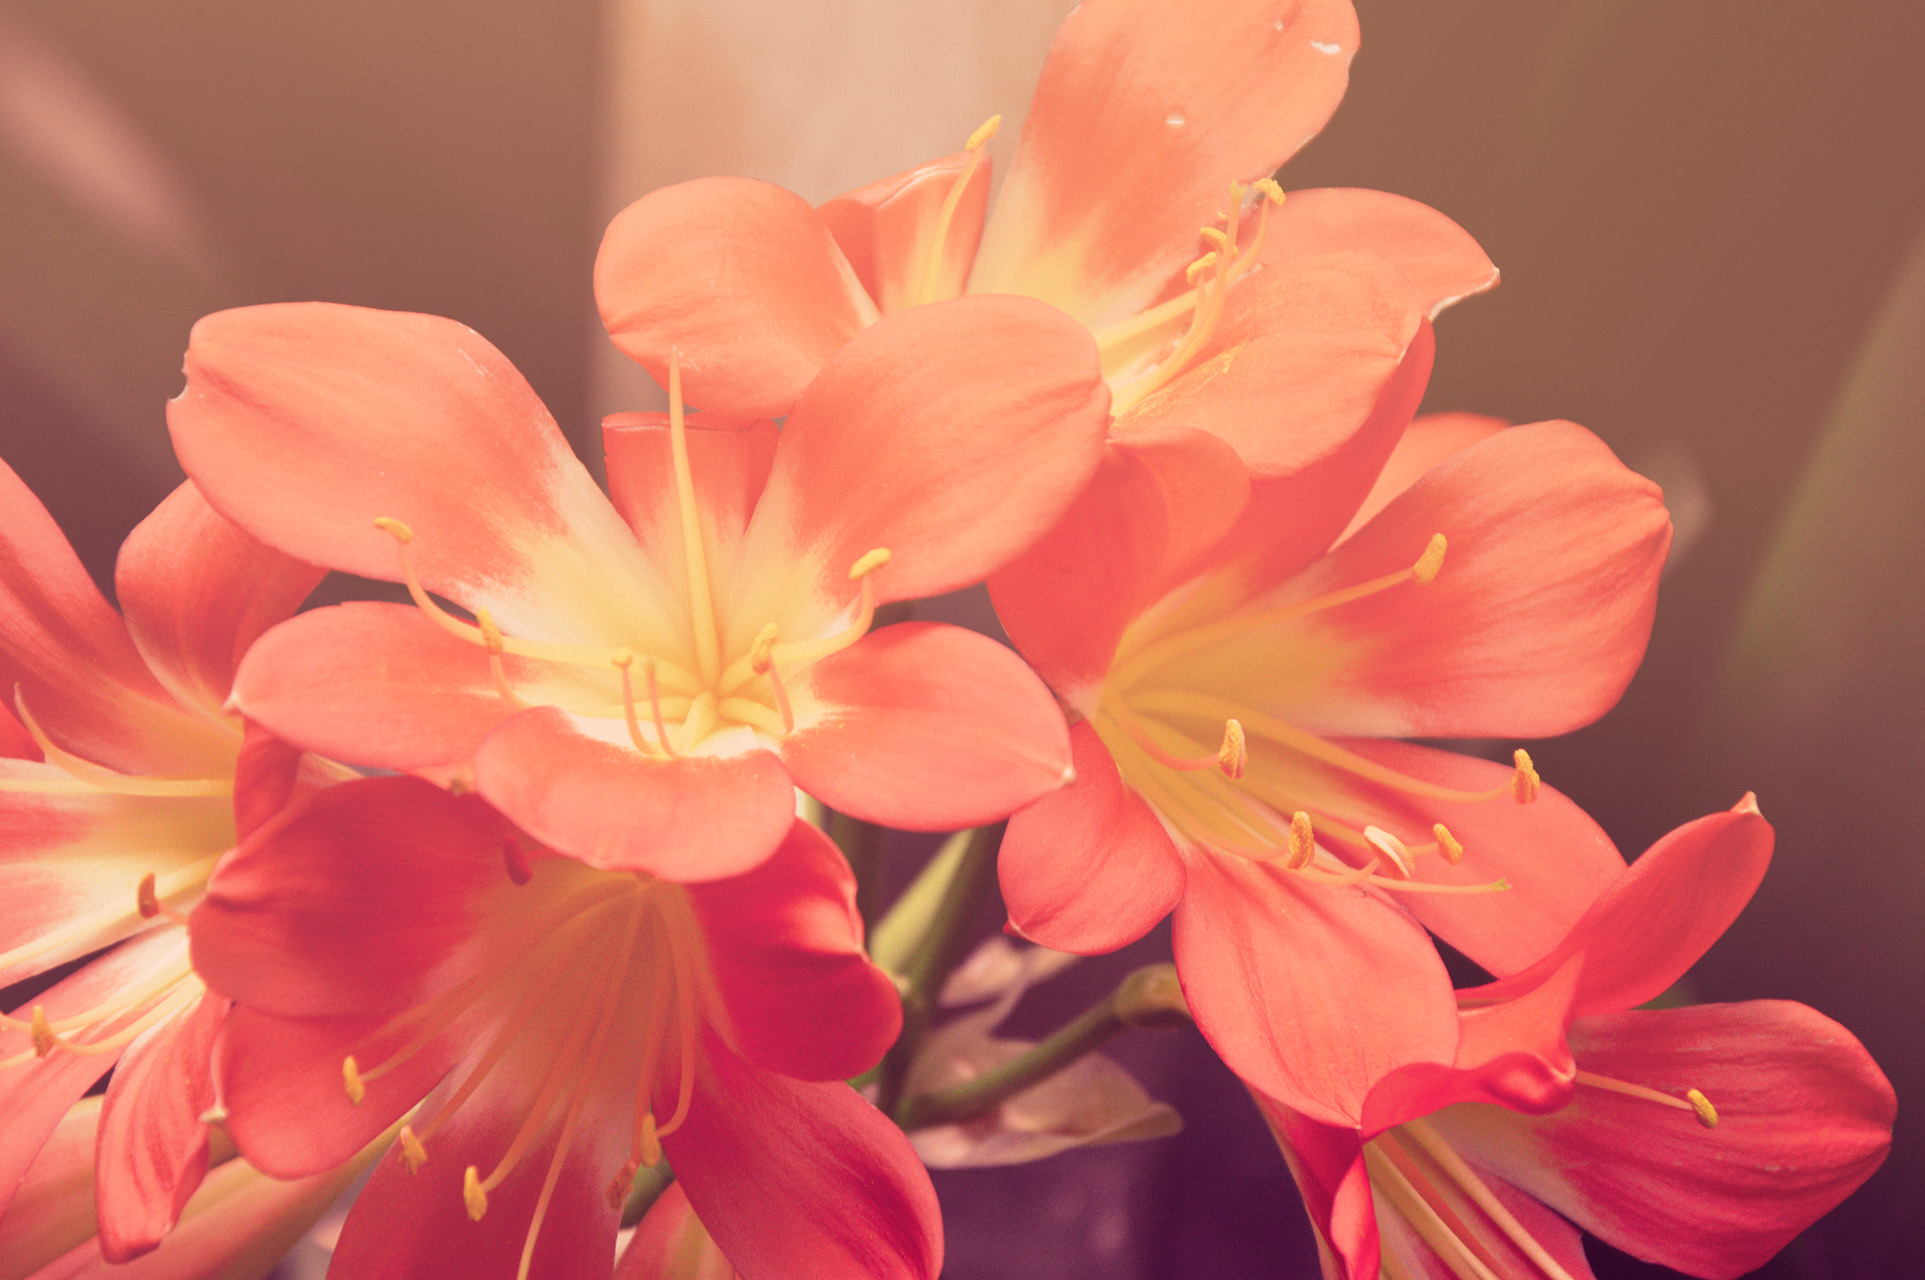
nature, blossom, plant, photography, flower, petal, summer, spring, red, pink, flora, flowers, close up, sunny, fragrance, macro photography, flowering plant, hd wallpaper, land plant, amaryllis belladonna, desktop backgrounds